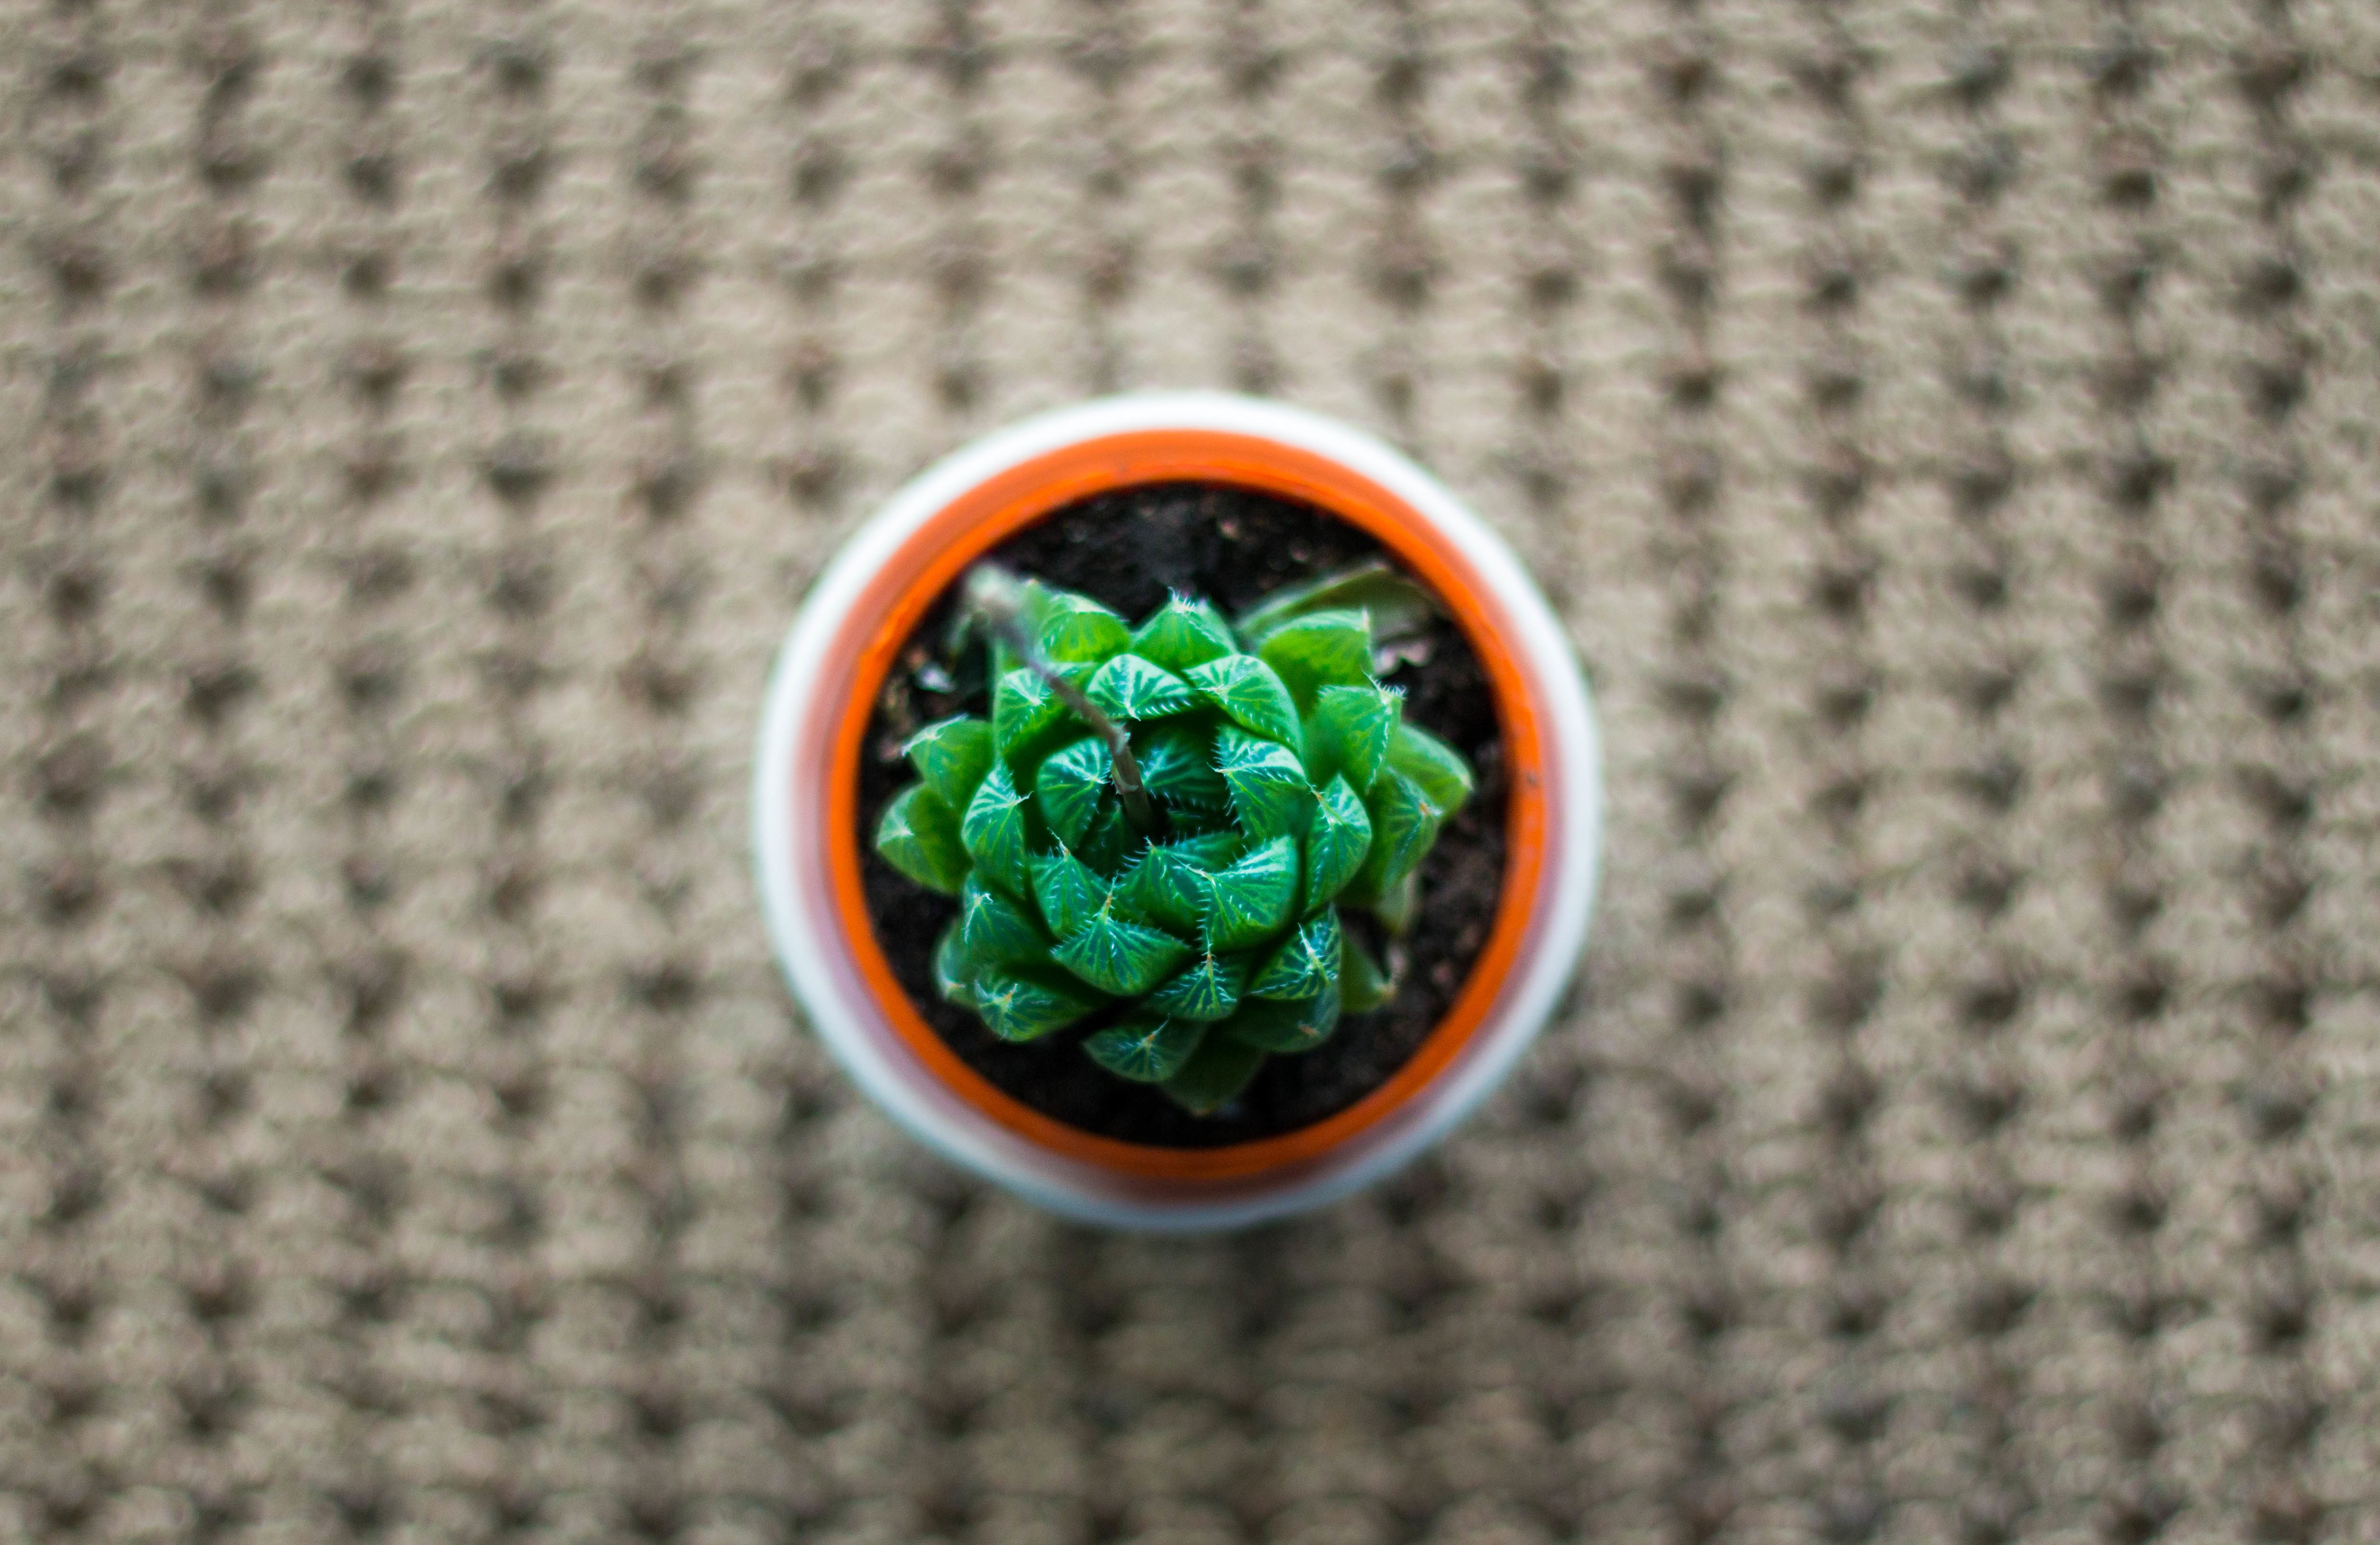
flower, dish, food, green, produce, vegetable, cuisine, macro photography